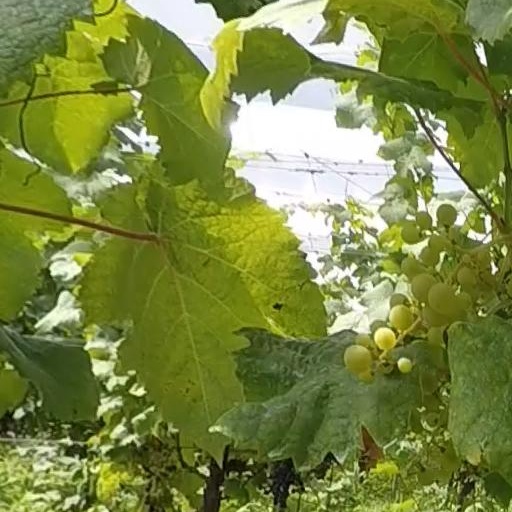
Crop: grape